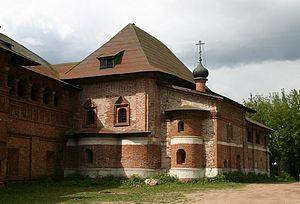
Le Kroutitski ou palais de Kroutitski ou résidence Kroutitski du métropolite est un monastère fondé au XIIIᵉ siècle, devenu ensuite une résidence du métropolite portant le titre ancien de métropolite de Saraï et Podonski devenu plus tard le titre de métropolite de Kroutitiski et Kolomenskoïe. Le nom donné au monastère primitif vient du mot kroutitsy, désignant les rives gauches surélevées de la rivière Moskova, après l'embouchure de la rivière Iaouza. En 1991, le complexe a été intégré à l'Église orthodoxe russe comme résidence du Patriarche de Moscou et de toutes les Russies. Depuis 2001, les bâtiments font partie du département synodal de la jeunesse.